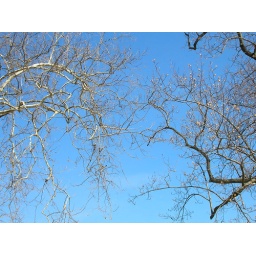
Two different trees that looked white and black growing next to each other in Byrd Park.